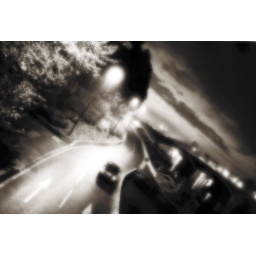
a street at night near the river Seine in the 13th section of Paris- France